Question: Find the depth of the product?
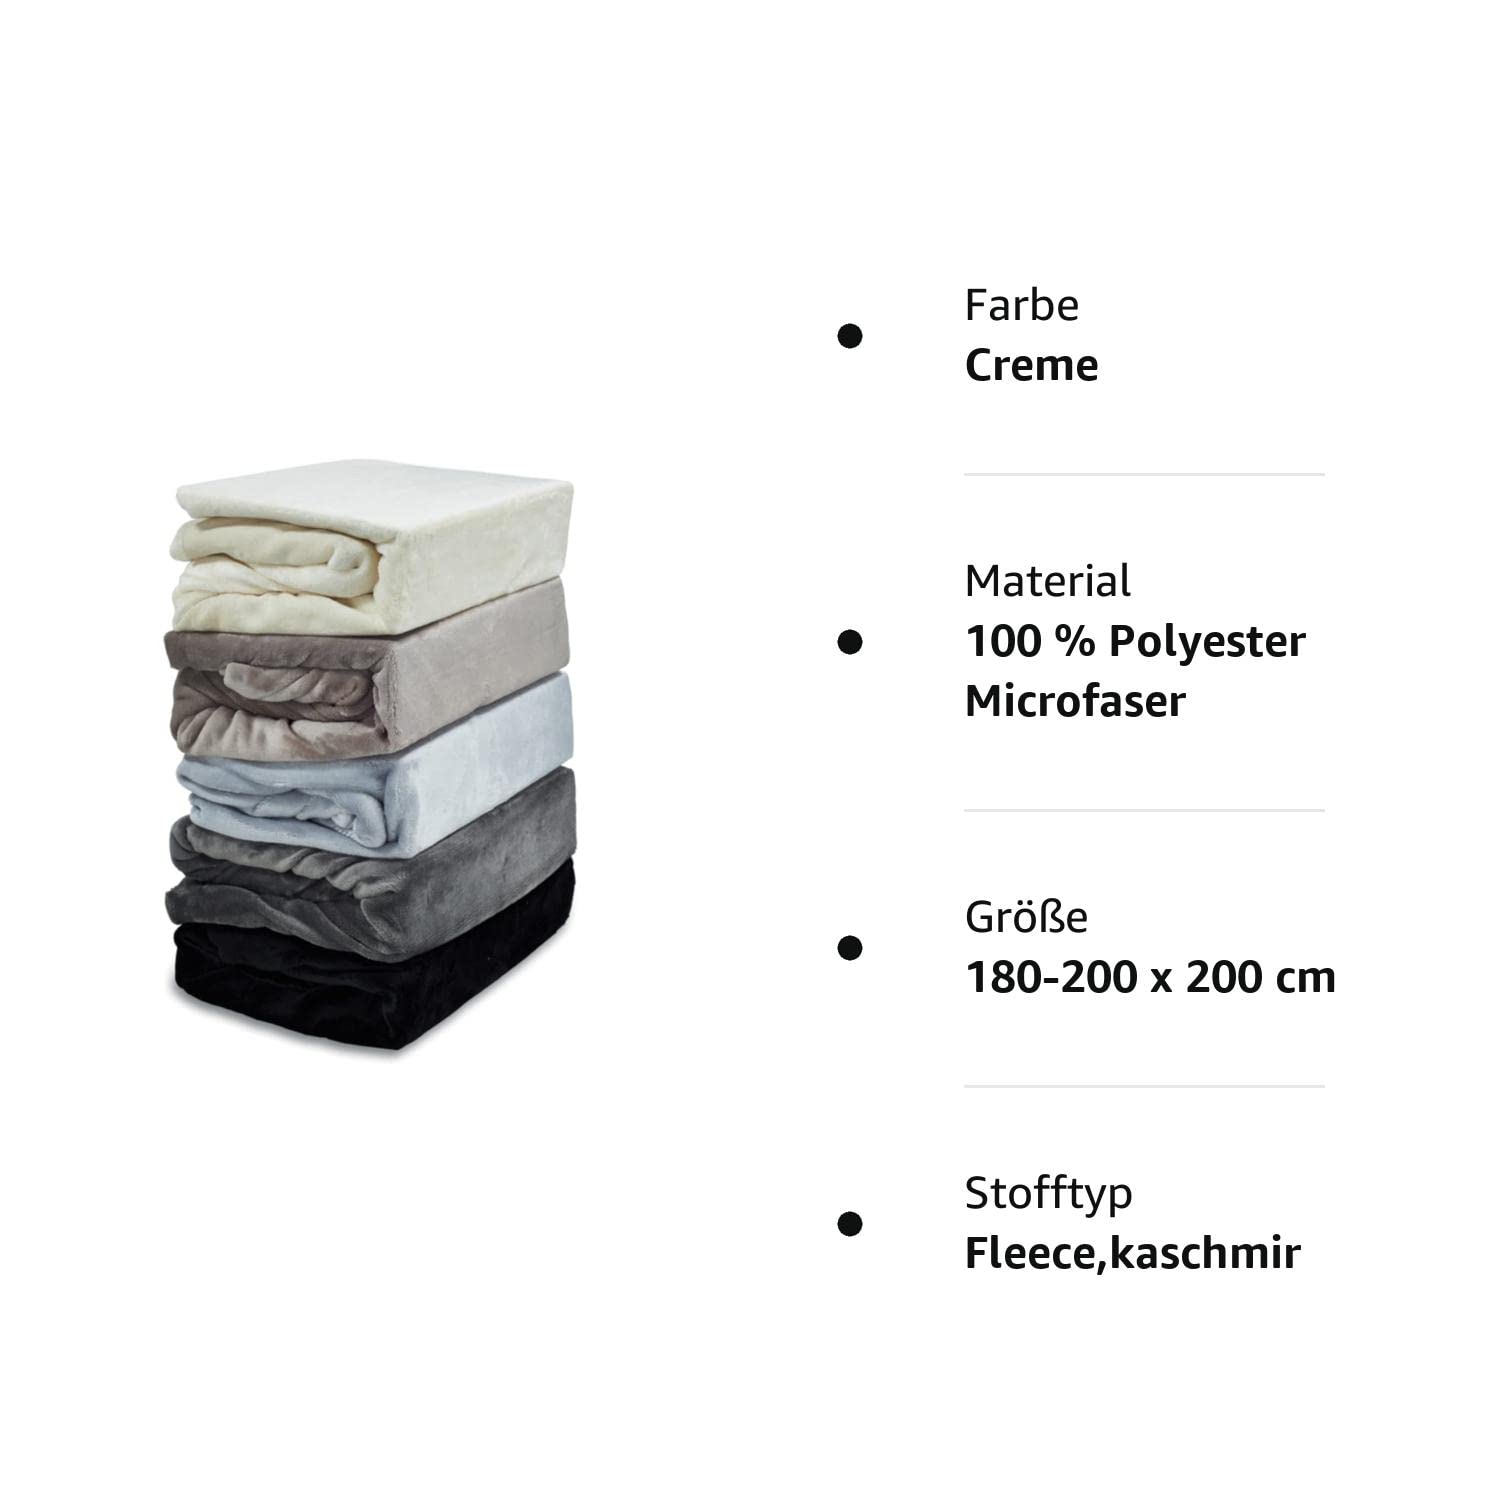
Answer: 200.0 centimetre